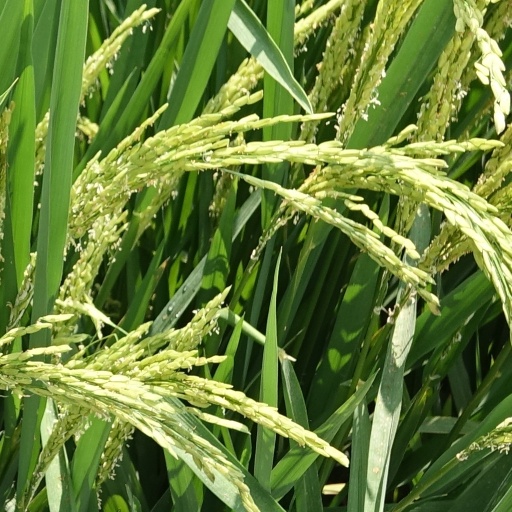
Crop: rice